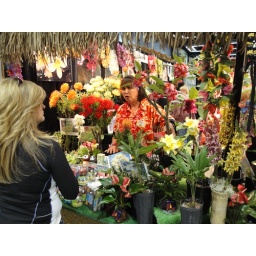
Tropicals in plant market